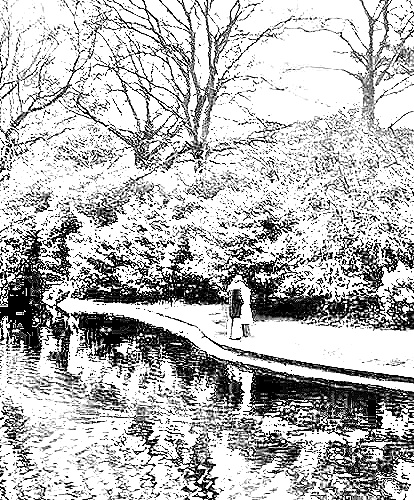
Portrait style: Sketch Portrait